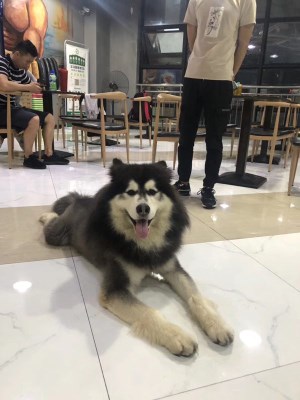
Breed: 1324-n000004-malamute